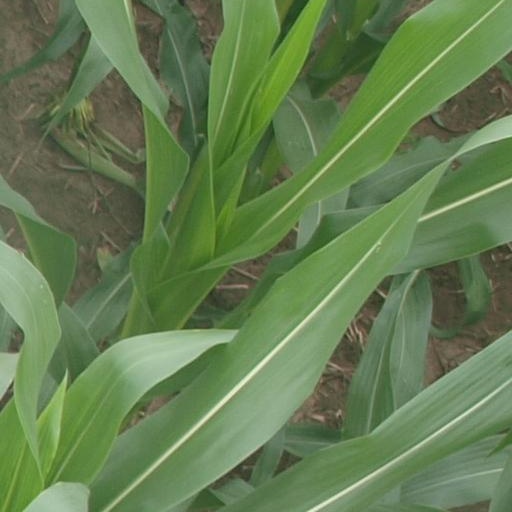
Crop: maize; corn